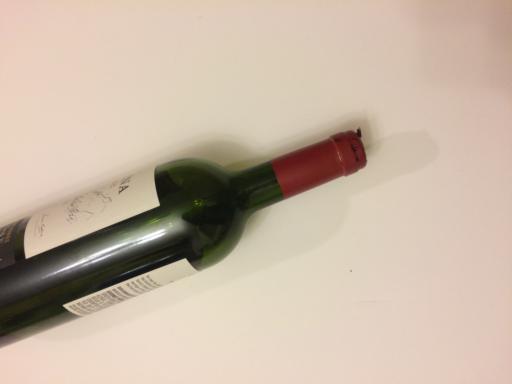
Label: glass